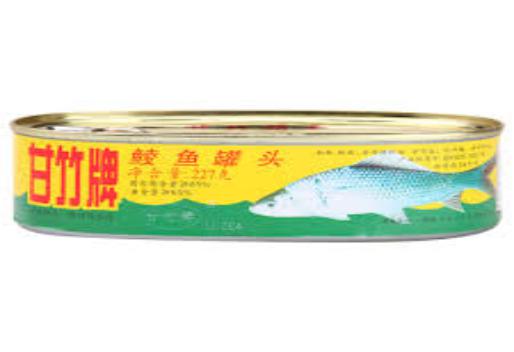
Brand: ganningpai
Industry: Food